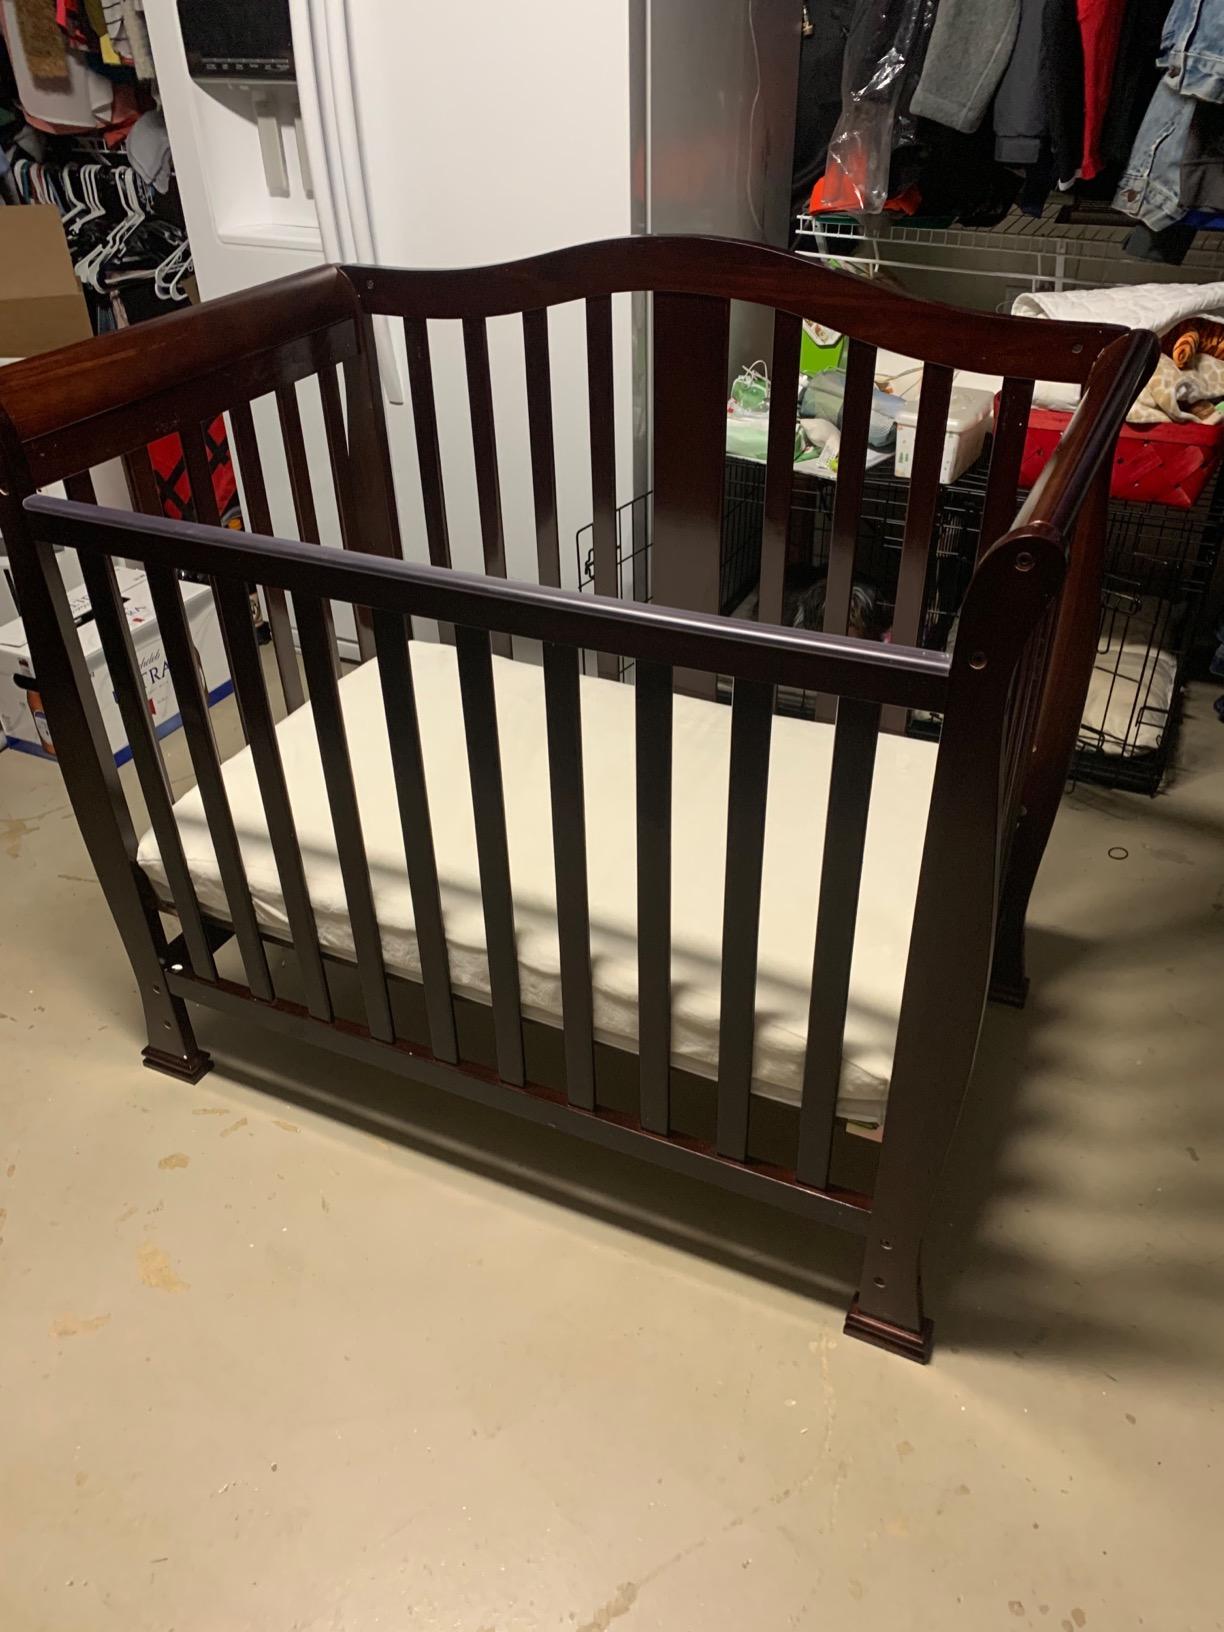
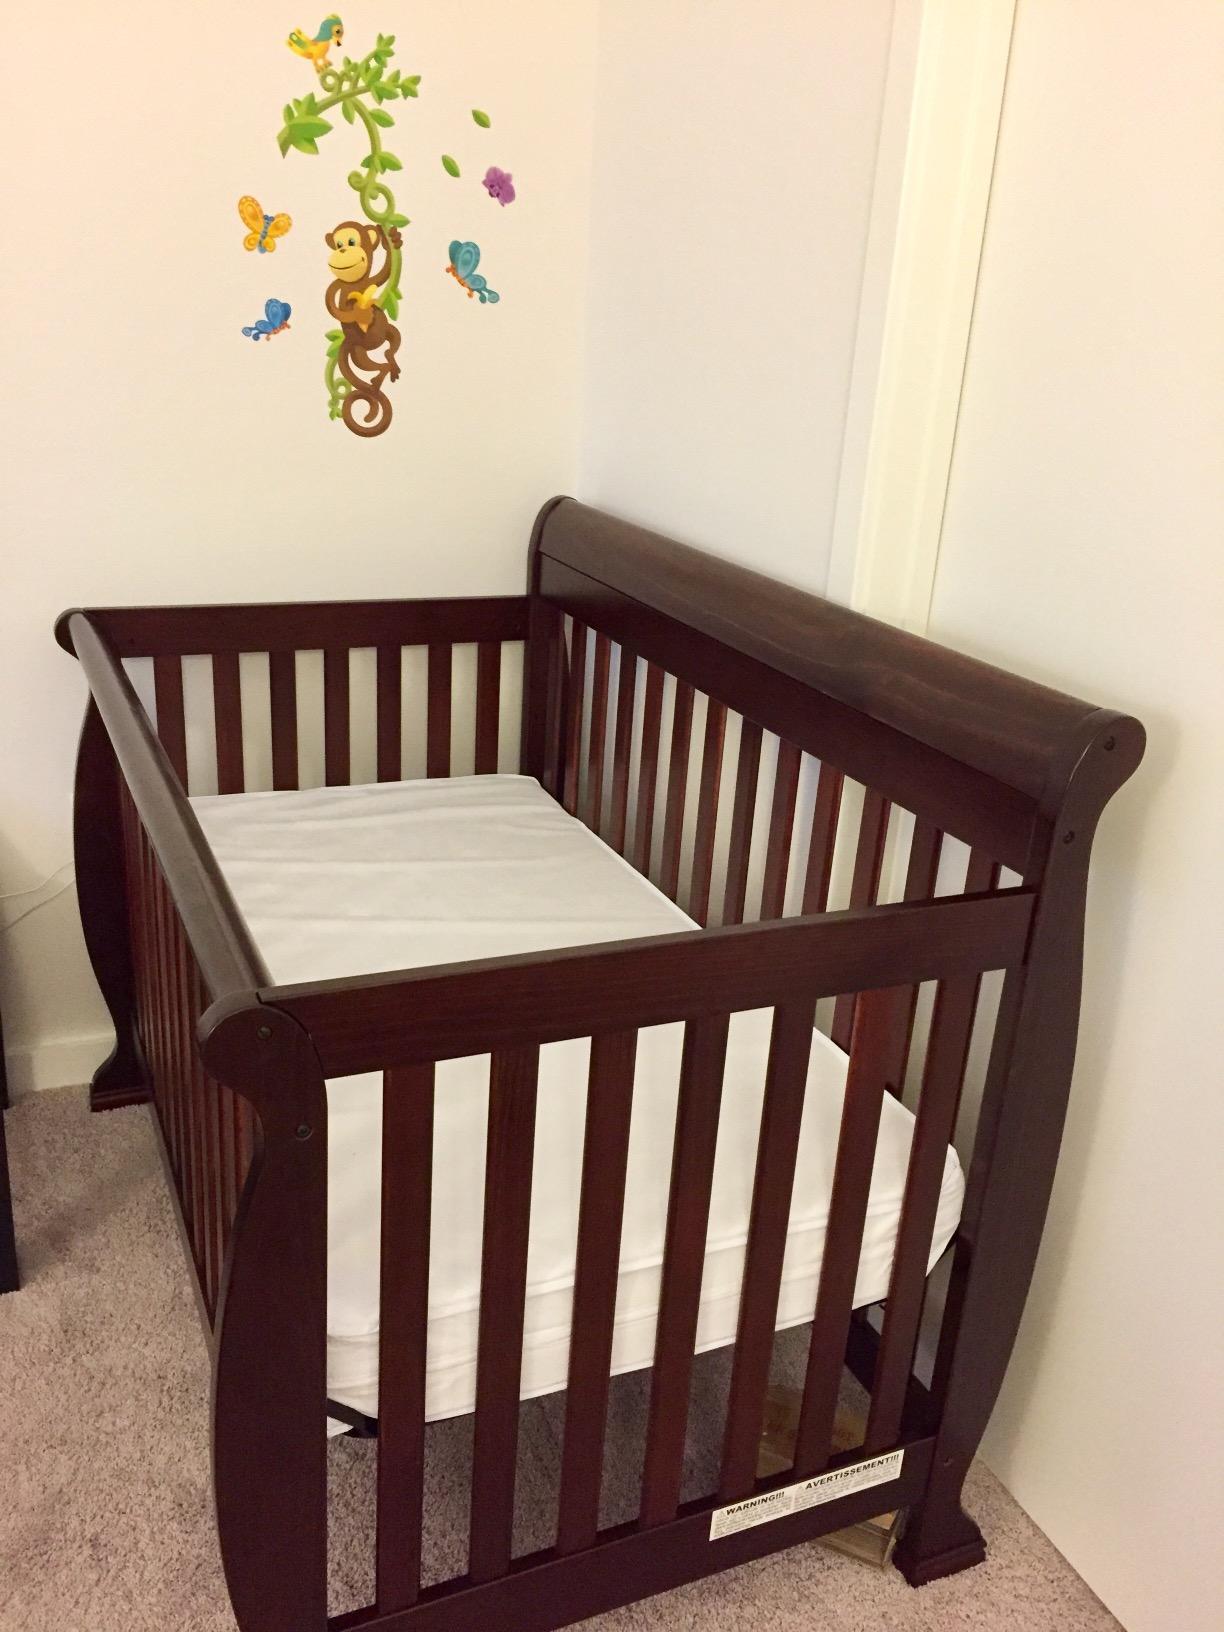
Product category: products_crib
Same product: no